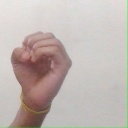
अक्षर: ऊ